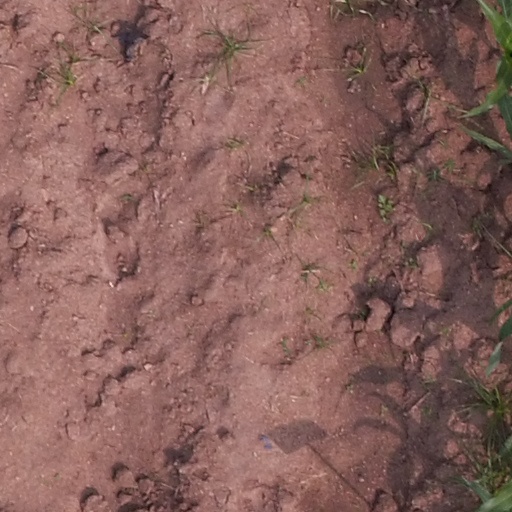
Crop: maize; corn